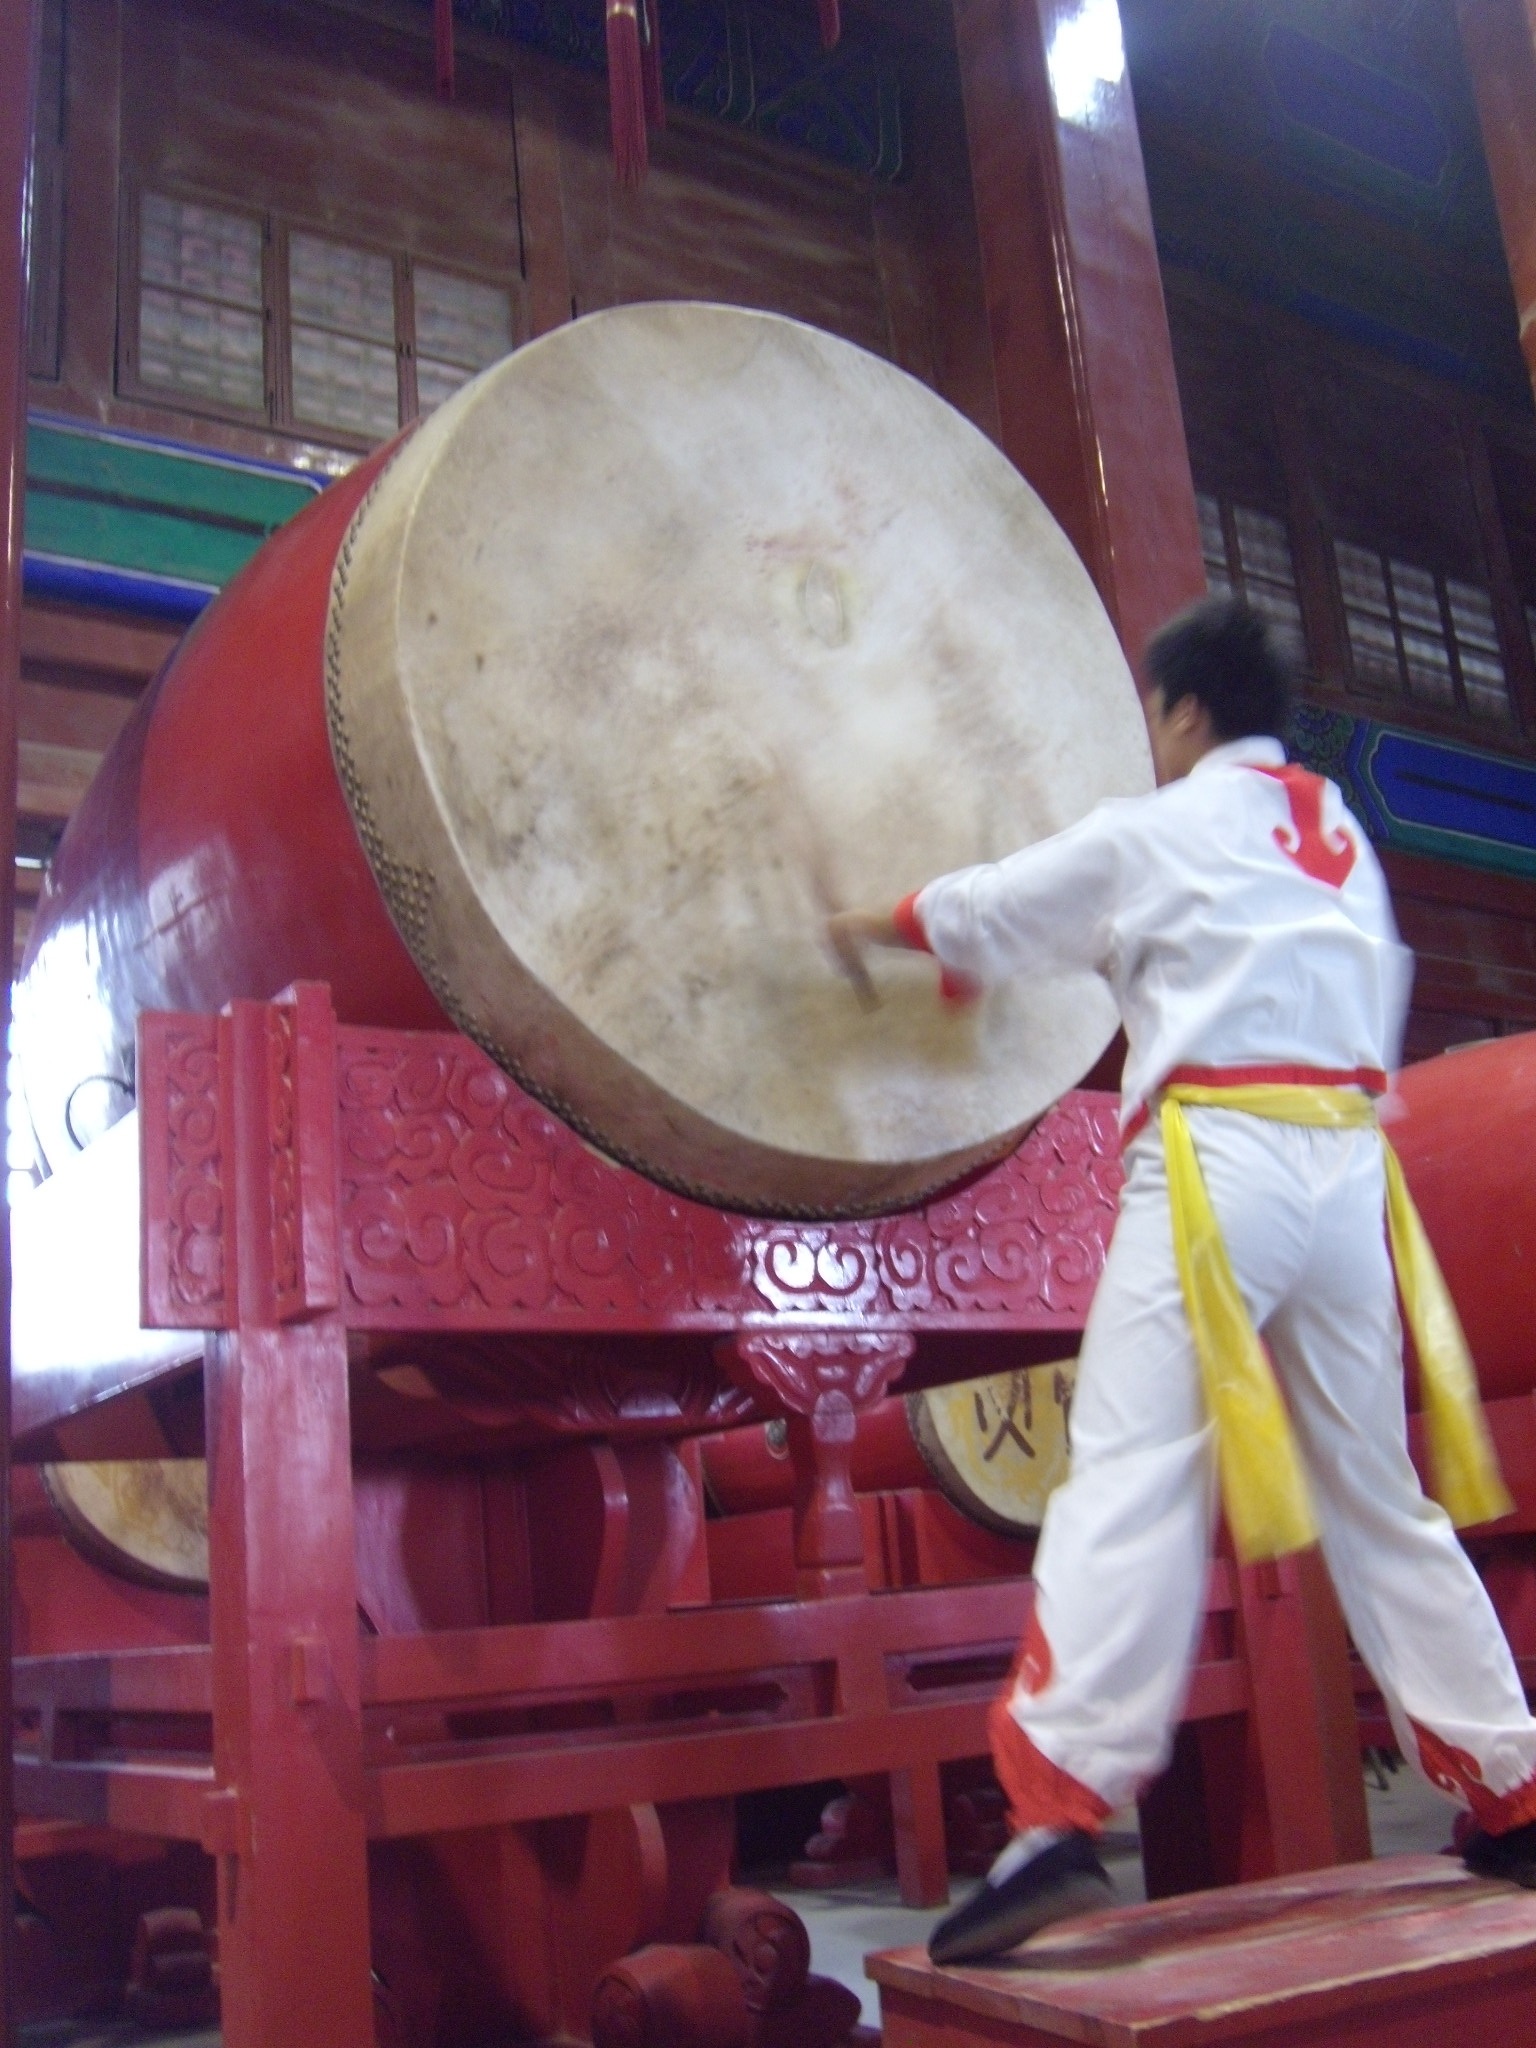
travel, asian, chinese, asia, drum, musical instrument, drumming, shanghai, culture, drums, china, oriental, traditional, man made object, skin head percussion instrument, drum tower